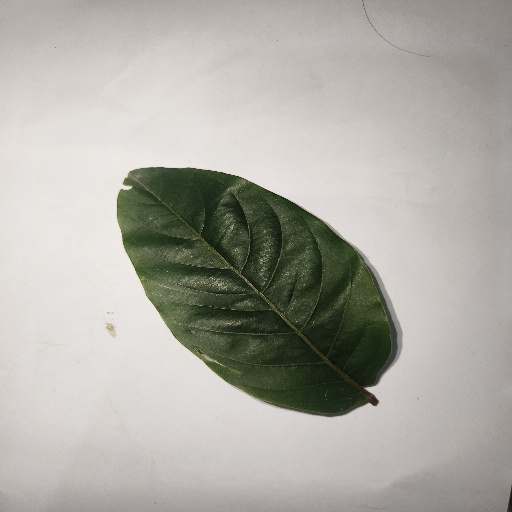
Species: HariTaki
Leaf condition: Shot Hole